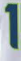
Number: 1